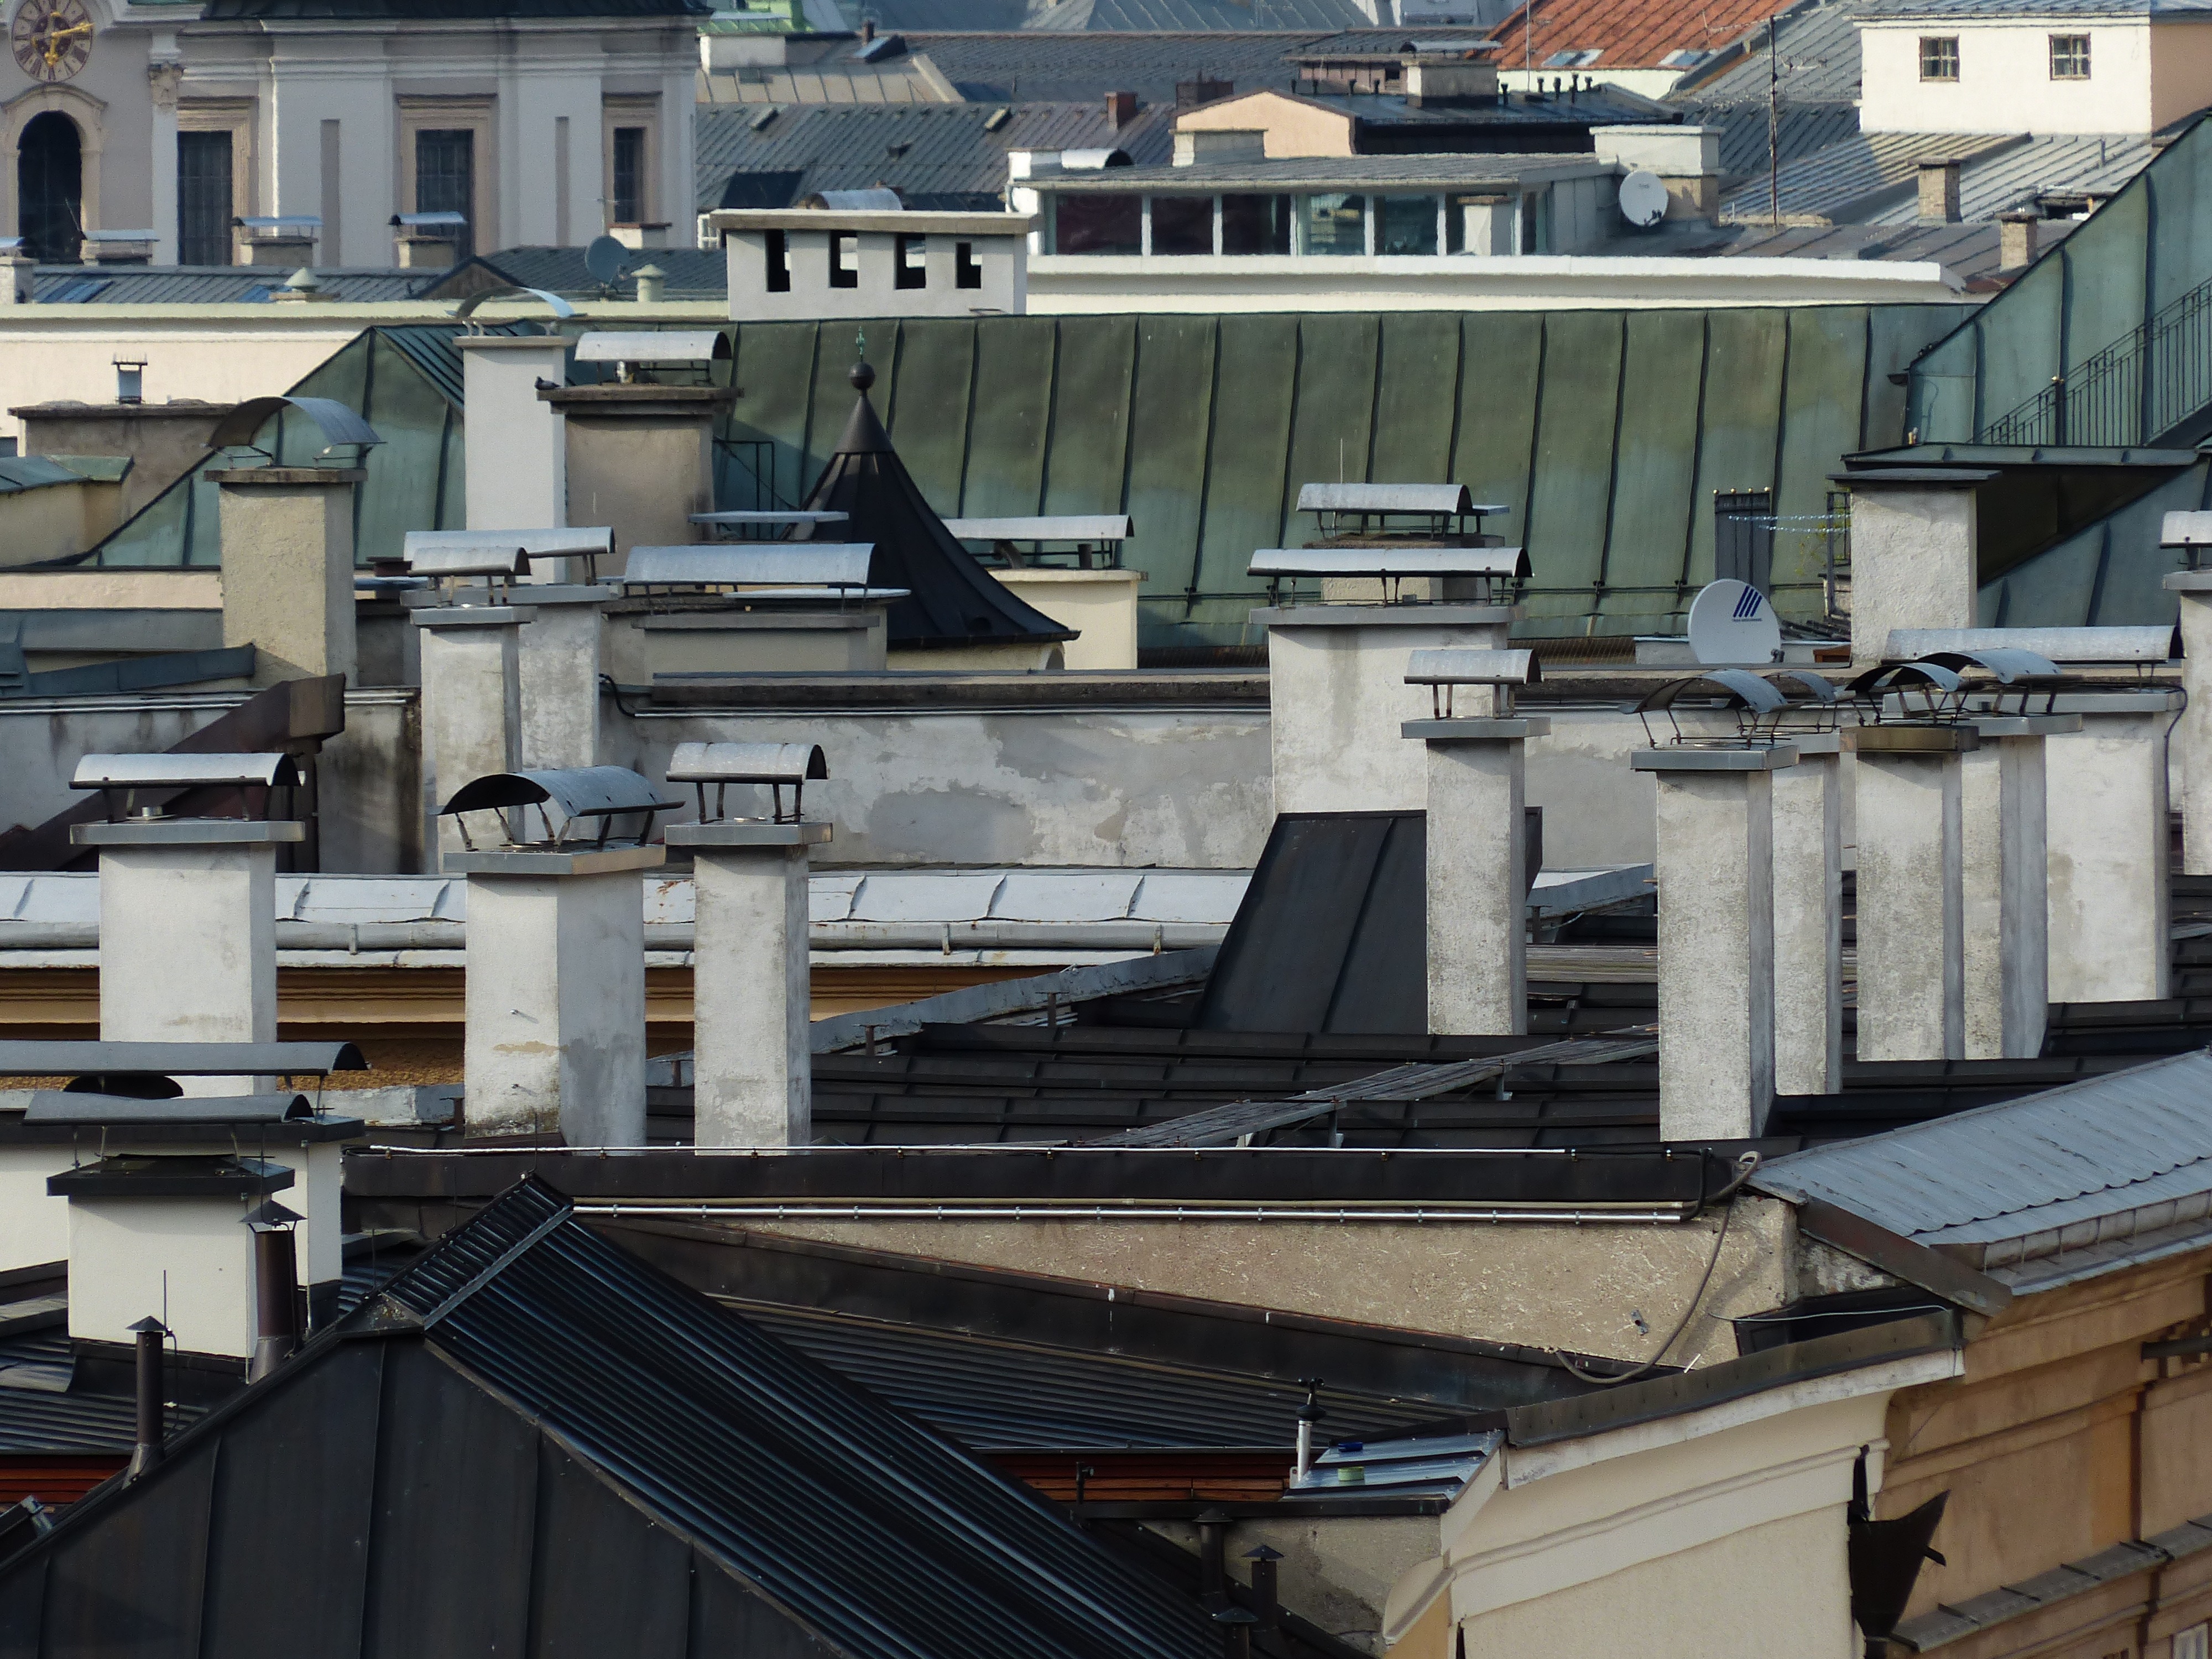
architecture, roof, city, skyscraper, downtown, facade, tower block, austria, homes, roofs, salzburg, fireplaces, urban area, residential area